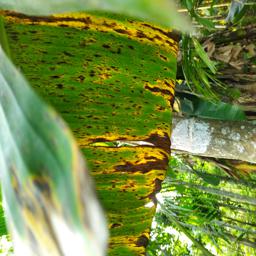
Label: JAHAJI LEAF